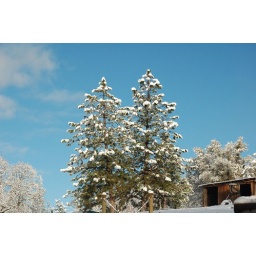
Twin Pines by neighbor's horse barn